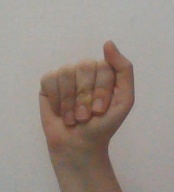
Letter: saad